Manex Goihenetxe

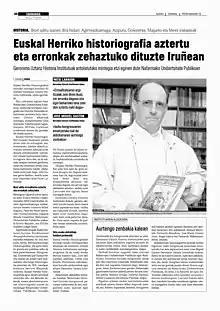
Manex Goienetxe, historian presenting a book. (Euskaldunon Egunkaria, 2001)

Manex Goihenetxe Etxamendi or Manex Goienetxe (22September 19422March 2004) was a Basque historian and cultural activist.